Country Girl (Rebecca Hollweg album)

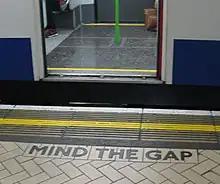
"Mind the gap" tile mosaic on the London Underground District line platform at London Victoria station

Country Girl, the third album by English singer-songwriter Rebecca Hollweg, was released on 9 February 2015 on Emu Records. The title track samples a recording of the "Mind the gap" announcement by Oswald Laurence which is used on the London Underground's Embankment station on the Northern line northbound platform to warn passengers when crossing the gap between the train and the platform.